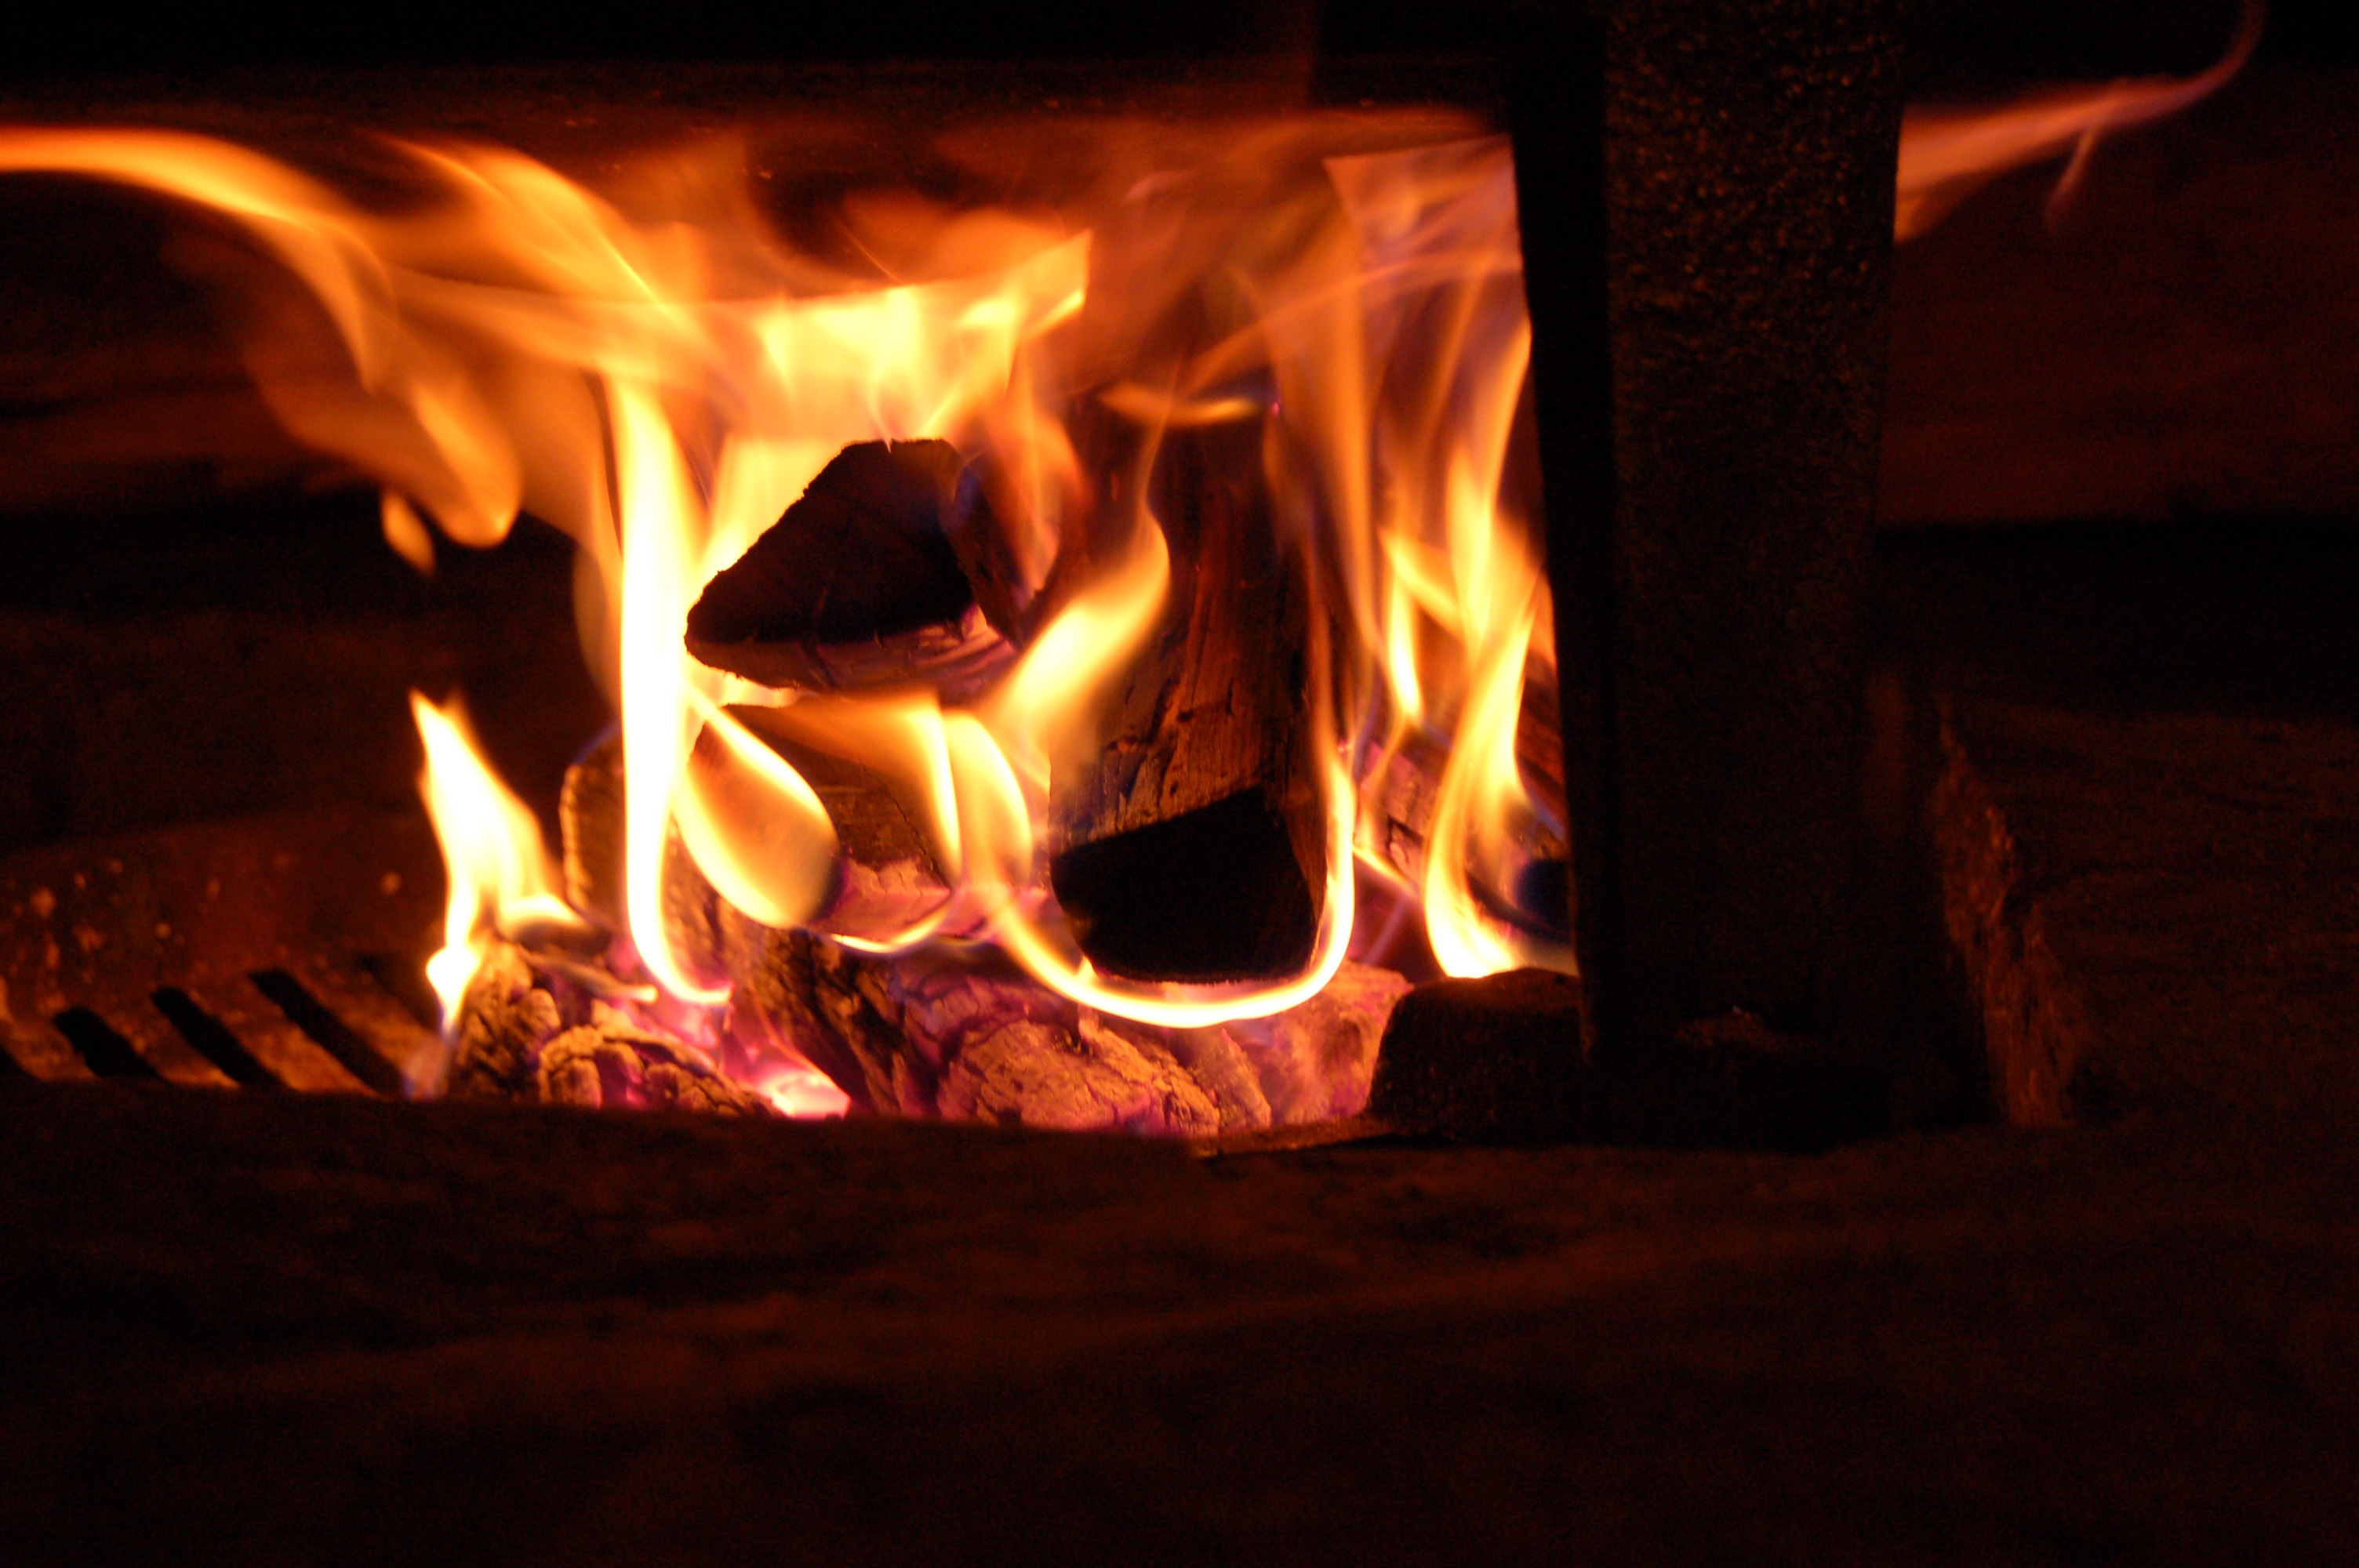
red, flame, fire, darkness, campfire, light bulb, bonfire, hot, mood